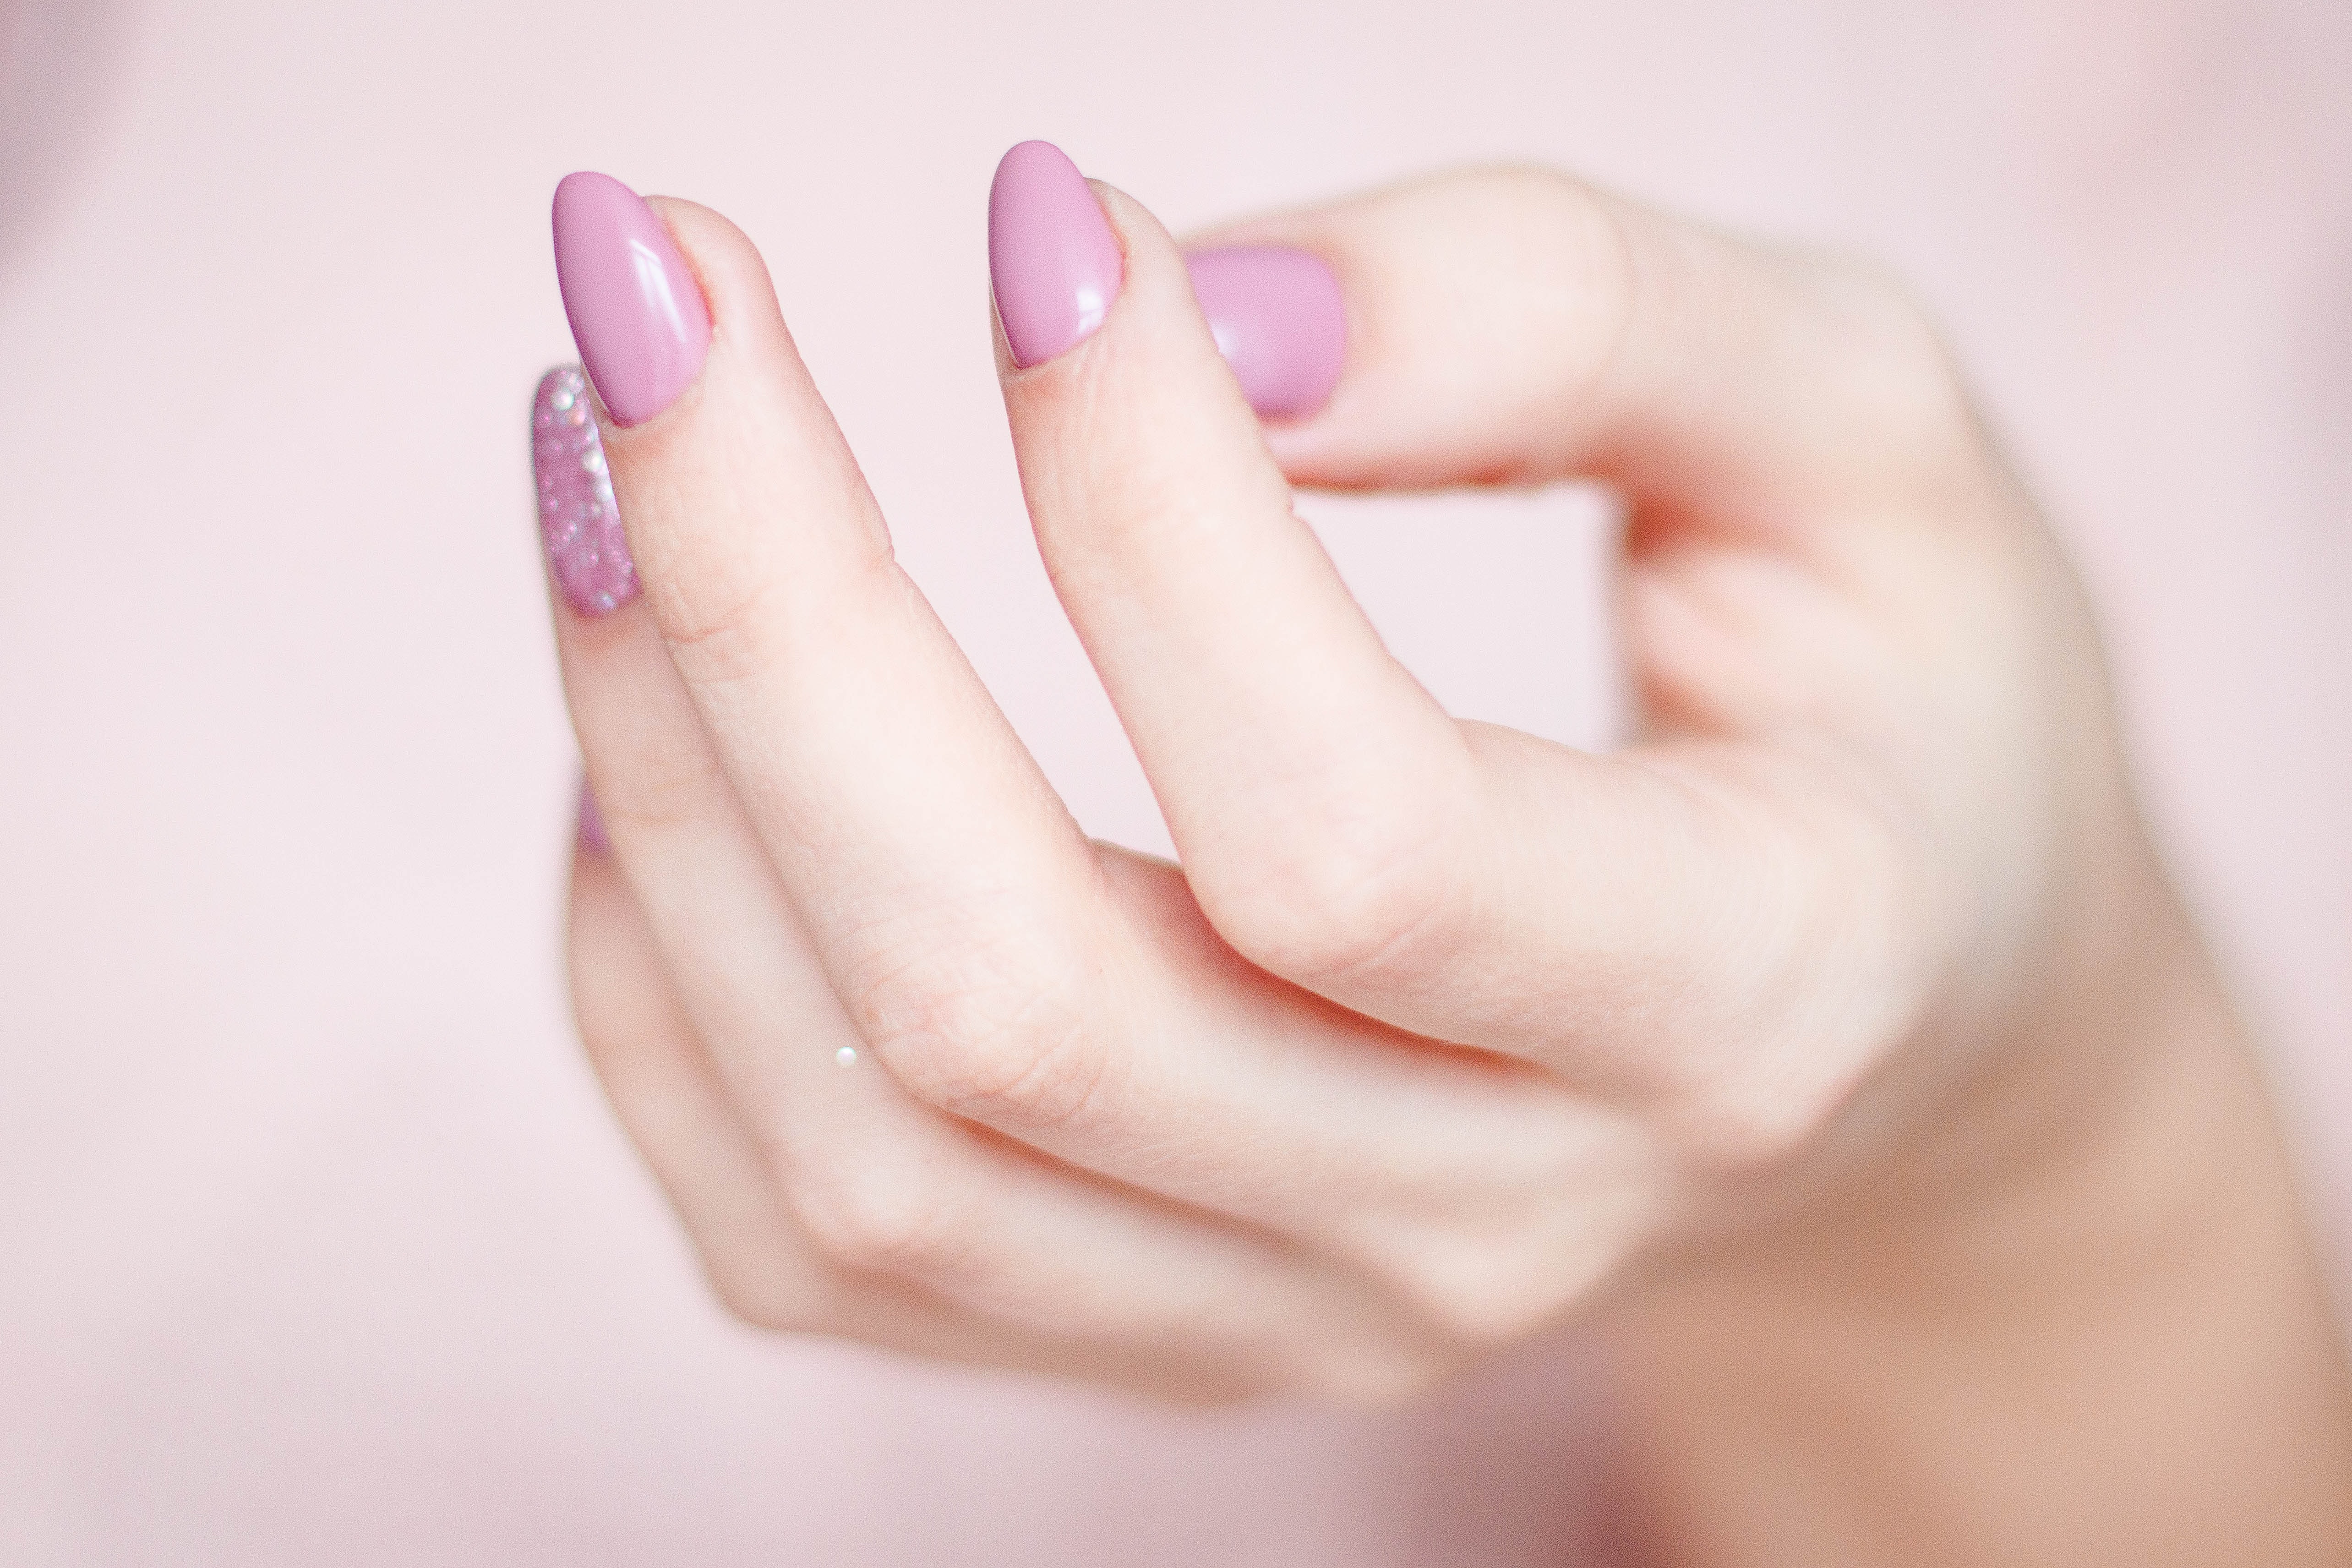
nail, finger, skin, hand, pink, nail polish, manicure, beauty, nail care, cosmetics, Material property, gesture, thumb, flesh